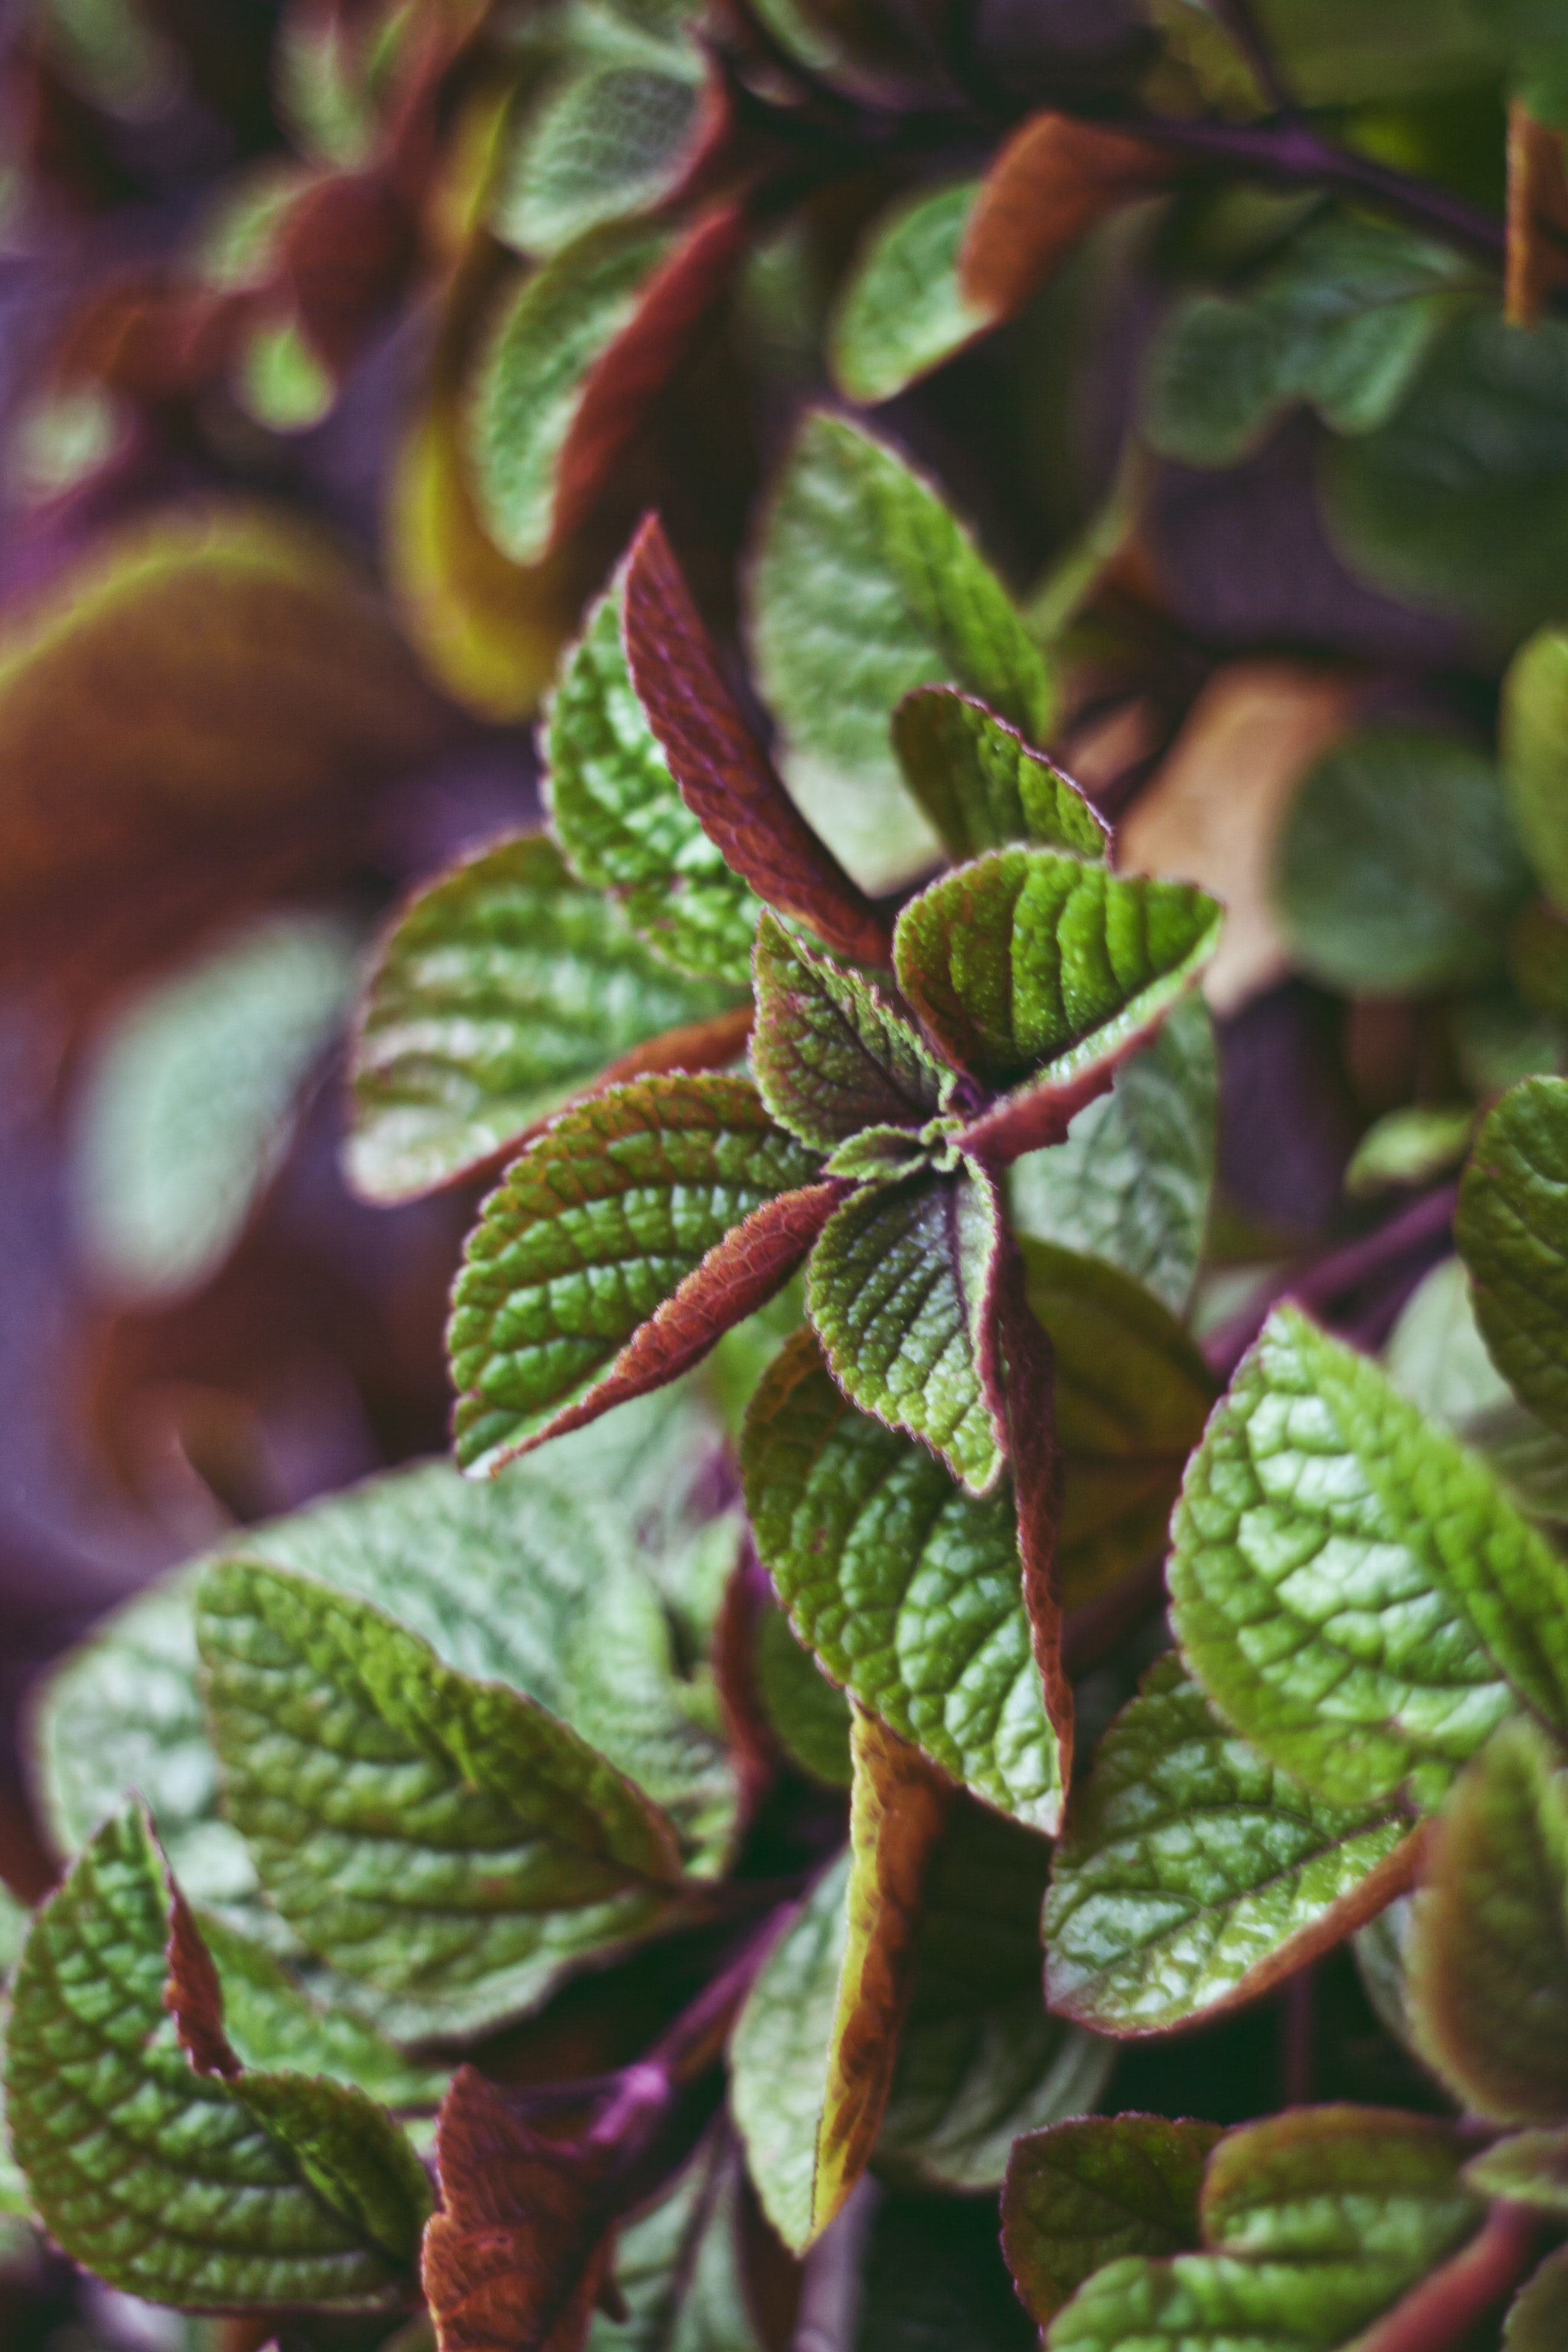
leaf, green, flower, plant, flowering plant, houseplant, herb, peppermint, plant stem, spurflowers